USSR anti-religious campaign (1921–1928)

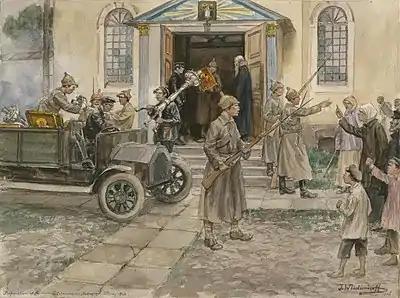
Confiscation of church property in Petrograd, by Ivan Vladimirov

Patriarch Tikhon made an appeal to the world community and religious leaders outside of Russia for aid. The Church formed a Famine Relief Committee, but this was shut down by the government only a few months after it had been created, and they had to hand over all the money they had collected.